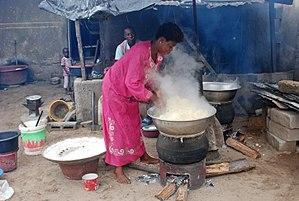
femme préparant de l'attiéké à Abidjan This is an image of ""African people at work"" from Ivory Coast"
L'attiéké est un mets traditionnel ivoirien à base de manioc.